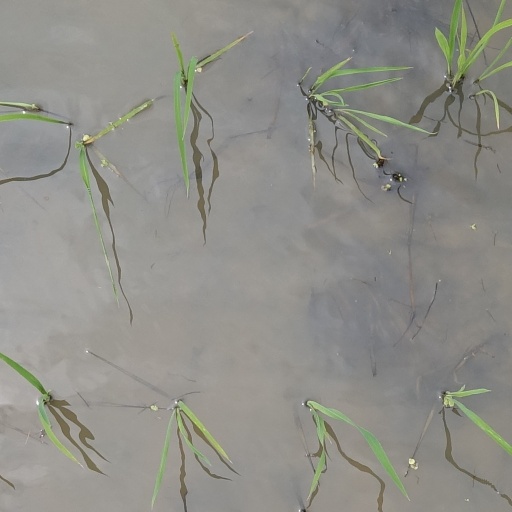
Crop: rice